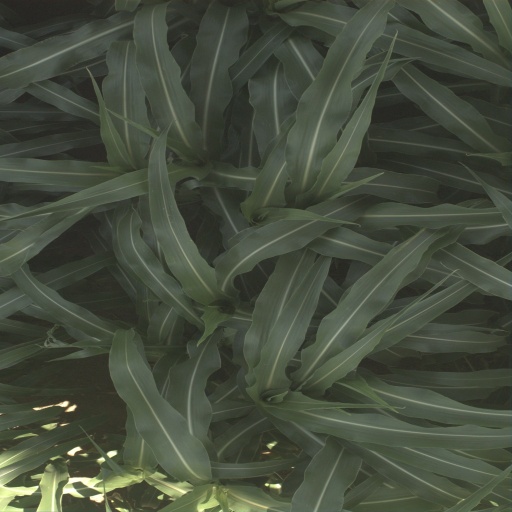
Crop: sorghum